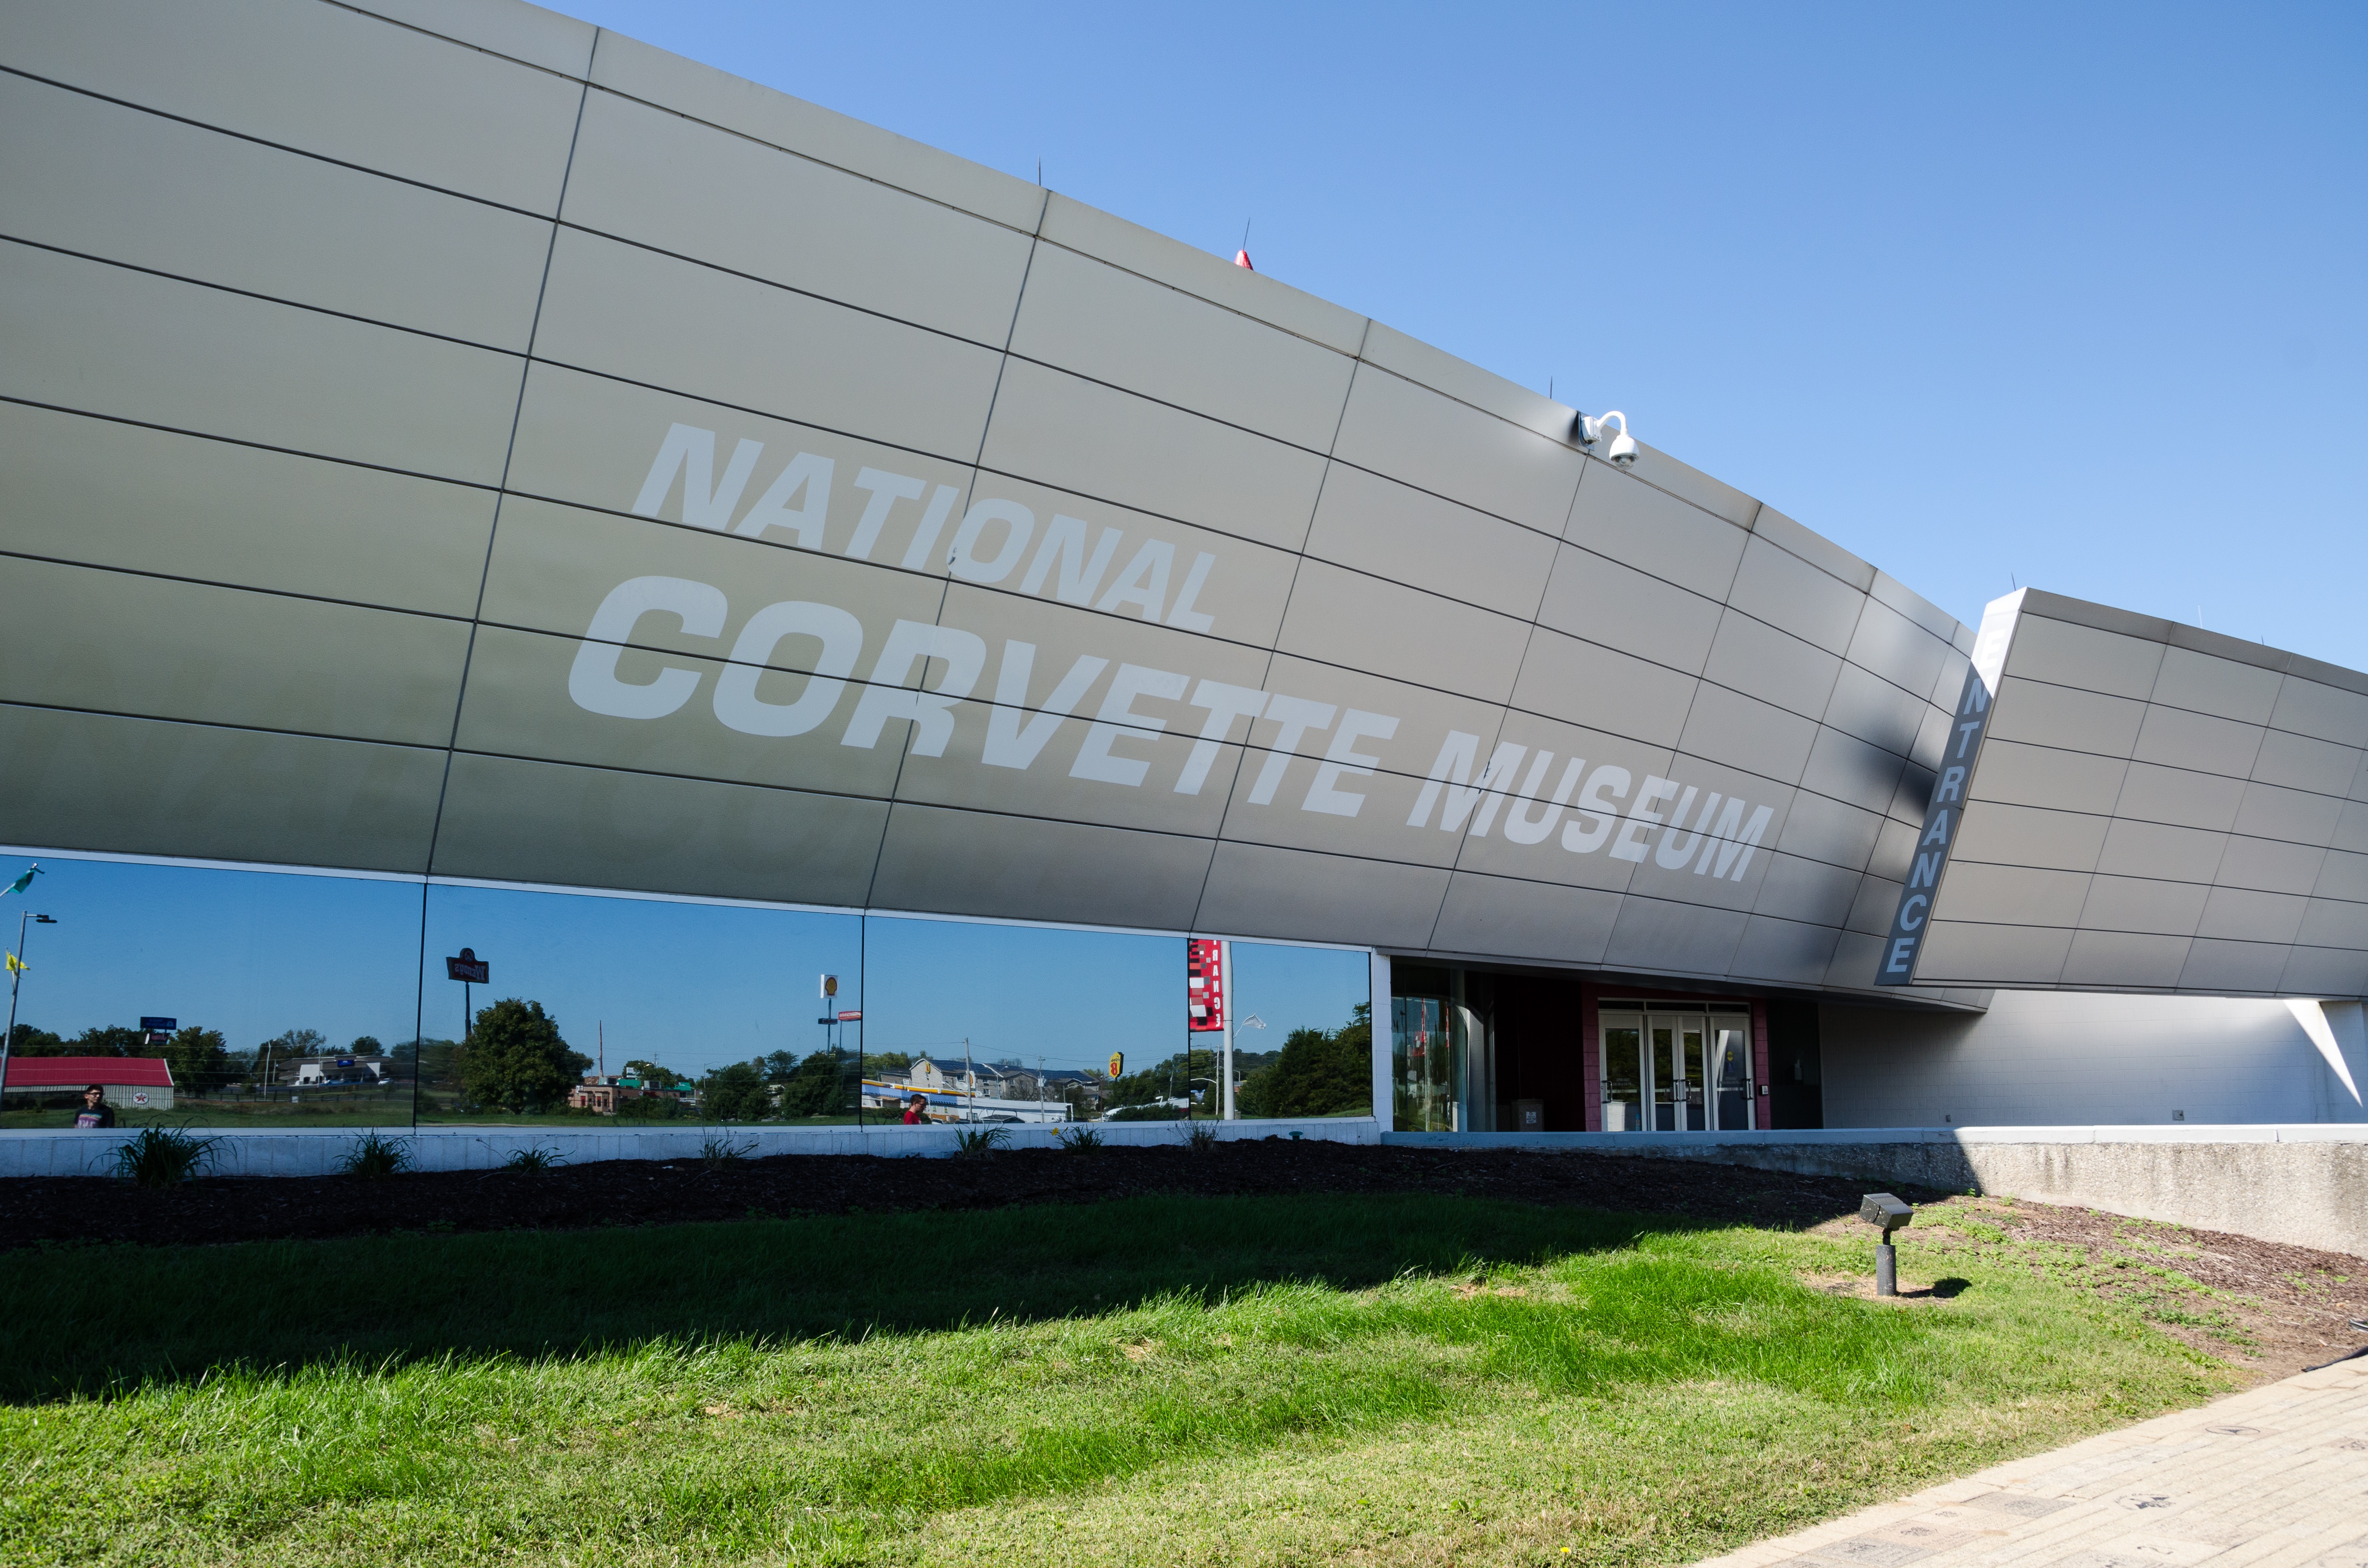
architecture, structure, building, airplane, aircraft, vehicle, museum, aviation, usa, america, facade, stadium, sports car, arena, infrastructure, hangar, corvette, headquarters, national corvette museum, kentucky, automobile museum, bowling green, atmosphere of earth, sport venue